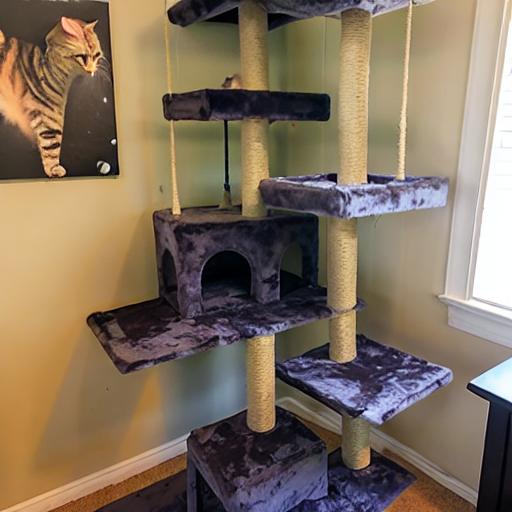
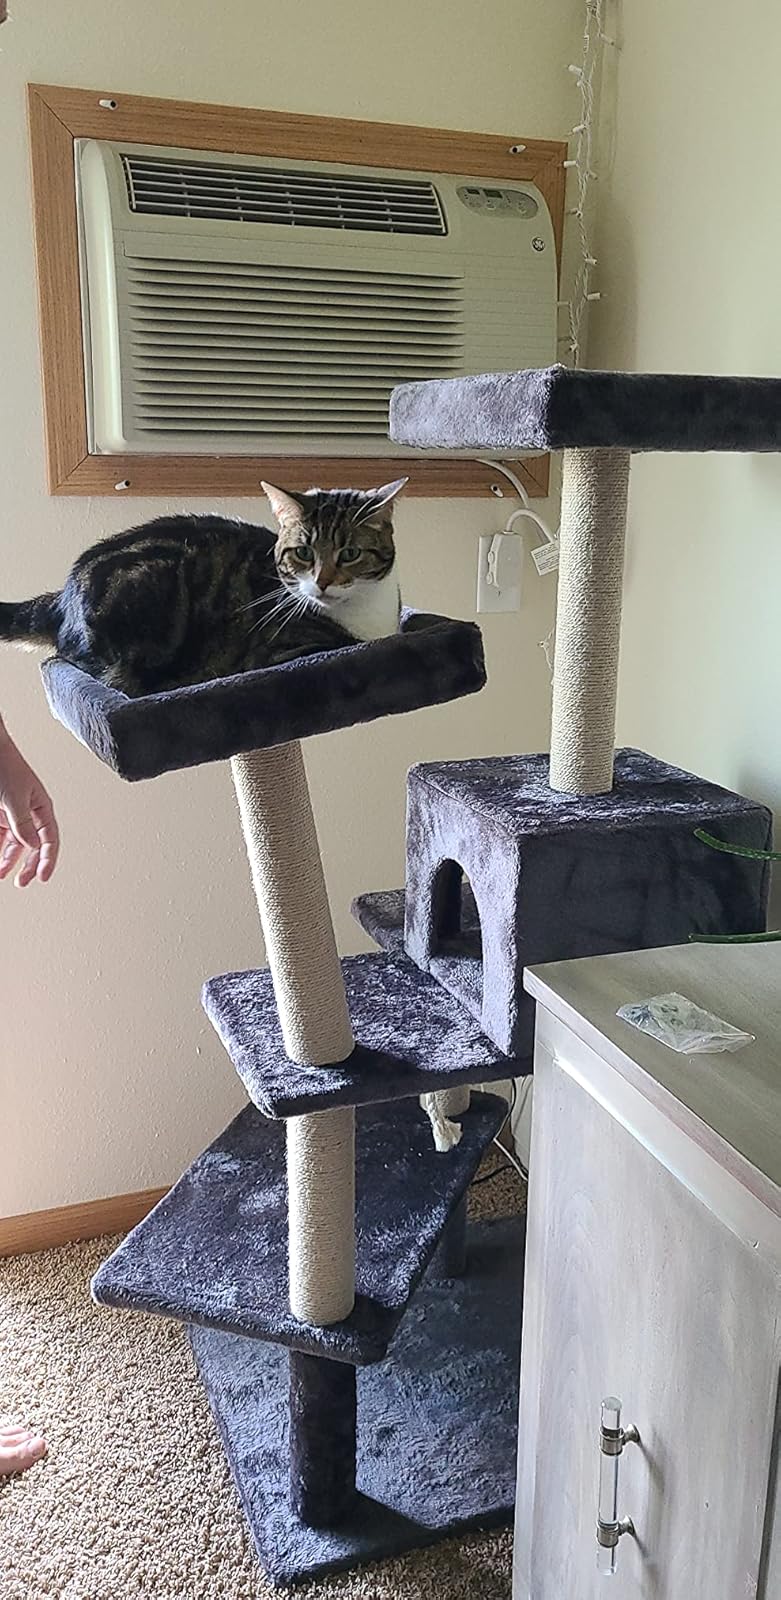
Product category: items_cat tree
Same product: no